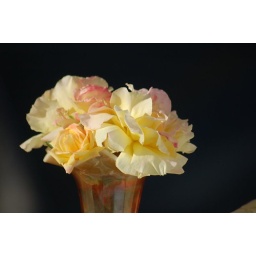
Yellow roses in carnival glass vase